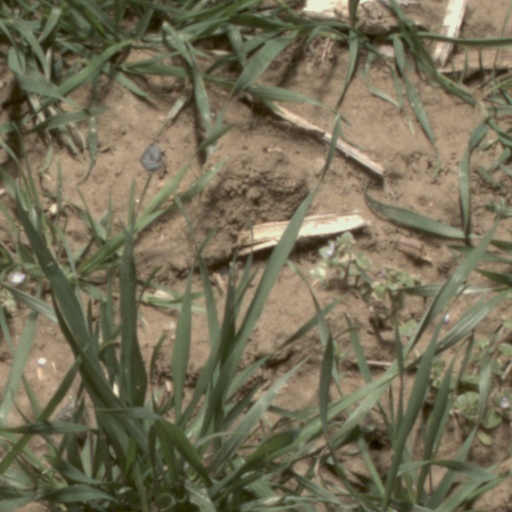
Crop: wheat